ACA Cyclone

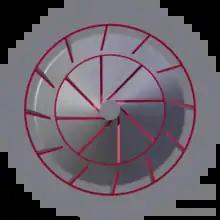
Cyclone siren rotor

The first version, the 1968 Cyclone 120, had both rows of ports angled downwards. Like some of the other 1968 ACA siren designs, it was changed shortly after to improve performance. These improvements included a new, simple intake, and most notably the top row of ports being straightened out, as to direct the low tone outwards for maximum range while projecting the high tone downwards to the immediate area. At some point afterwards we also saw the use of the long, curved intake as seen on their 3 signal sirens. This allowed for an optional coding damper to be added, which produced a pulsating "local code" tone.